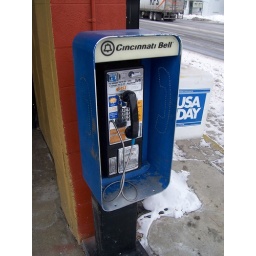
A blue Cincinnati Bell pay phone alongside a building in Findlay, Ohio.